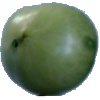
Label: Tomato not Ripened 1